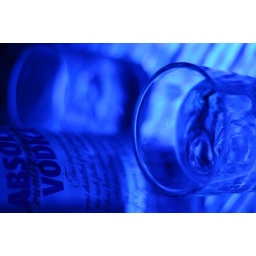
not the tokyo ice bar but @milo, a karaoke box in nanjing. [original, no touch-up and editing version]